Riace bronzes

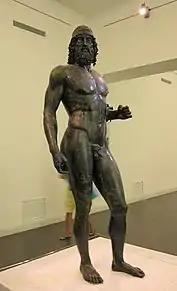
Statue A, possibly Tydeus. Height (without base): 1.98 m (6 ft 6 inches)

There is still debate on who found the statues. One theory states that Stefano Mariottini, then a chemist from Rome, chanced upon the bronzes while snorkeling near the end of a vacation at Monasterace. While diving some 200 metres from the coast of Riace, at a depth of six to eight metres, Mariottini noticed the left arm of statue A emerging from the sand. At first he thought he had found a dead human body, but on touching the arm he realized it was a bronze arm. Mariottini began to push the sand away from the rest of statue A. Later, he noticed the presence of another bronze nearby and decided to inform the cultural departement in Reggio Calabria.